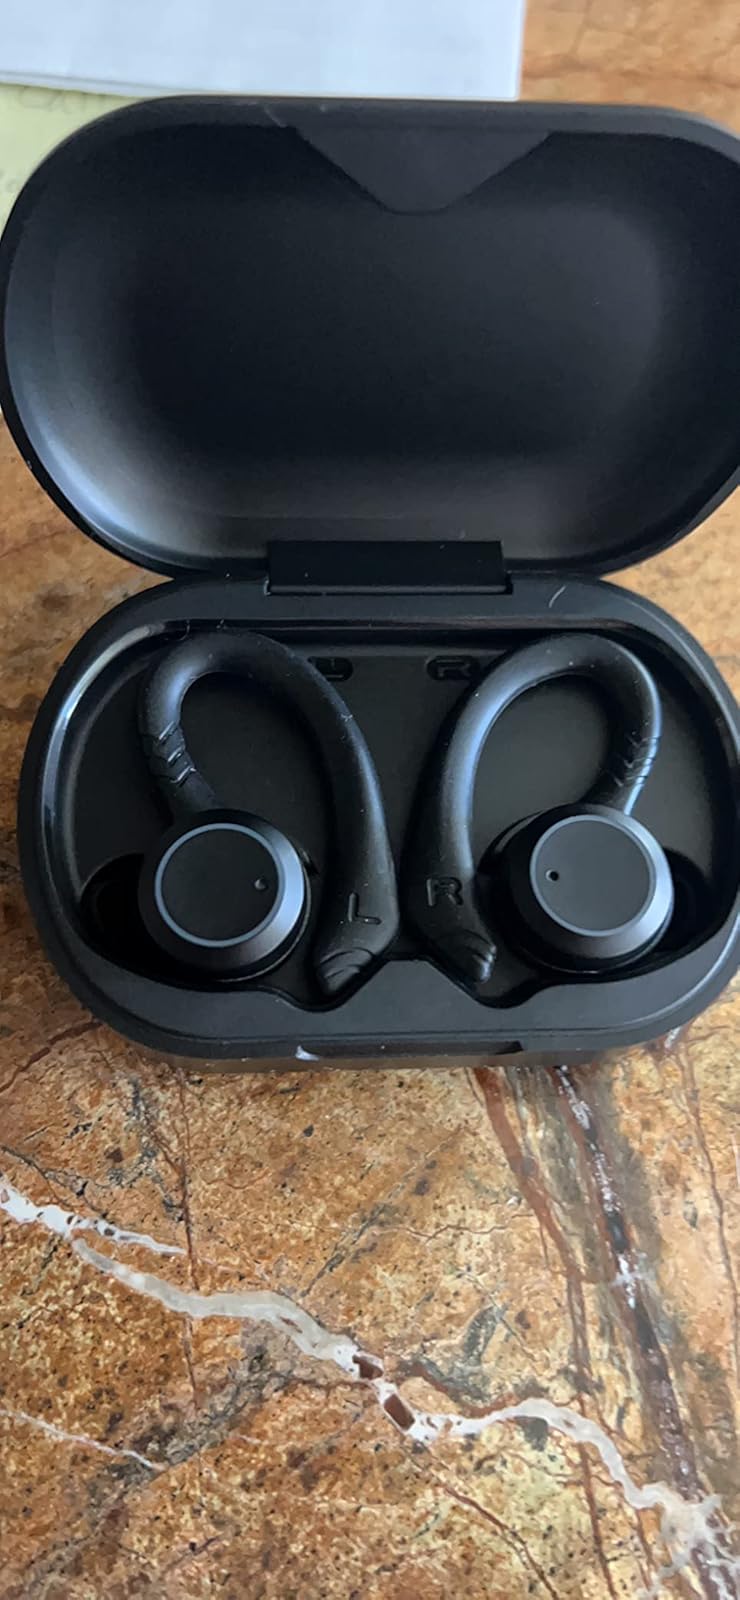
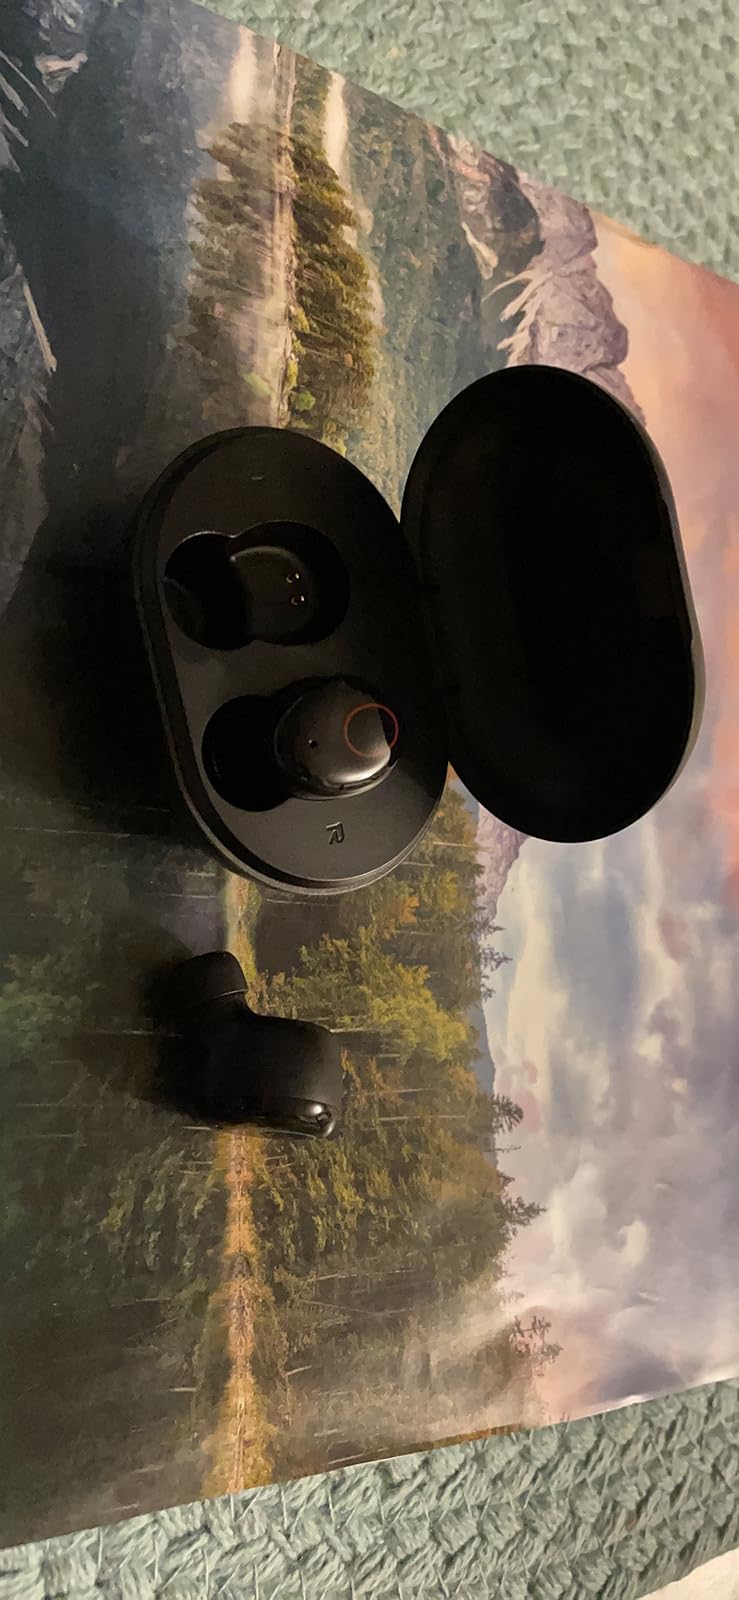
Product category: earbuds
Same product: no